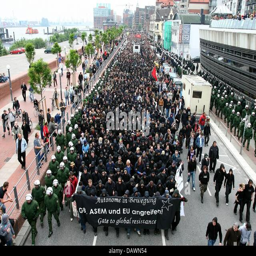
demonstrators against the march at the port